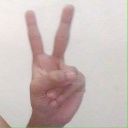
अक्षर: क